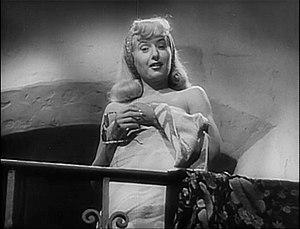
Une femme fatale est un personnage type qui utilise le pouvoir de la sexualité, ou des sens, pour piéger le héros malchanceux. Elle séduit, parfois sans se « donner », et est souvent caractérisée comme une femme très féminine et séductrice. Dans certaines situations, elle use du mensonge et de la contrainte plus que du charme.
Assurance sur la mort est un film américain réalisé par Billy Wilder, sorti en 1944.